Fort of Santo António do Monte Brasil

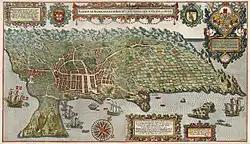
The drawing by Linschoten (1595), showing the "Cidade de Angra na Ilha de Jesus" ("The City of Angra on the island of Jesus")

The redoubt was constructed following the Portuguese succession crisis of 1580 by the Corregedor of the Açores, Ciprião de Figueiredo e Vasconcelos, from the defensive plans of Tommaso Benedetto (in 1567), after attacks by French corsair Pierre Bertrand de Montluc in Funchal(October 1566), and the 1566 attack and defense of Angra.